Hidamari Sketch

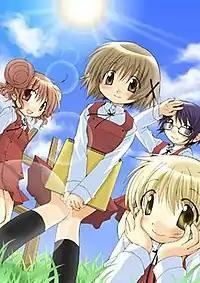
"Hidamari Sketch" main characters: Hiro (left), Yuno (center), Sae (right), and Miyako (bottom-right).

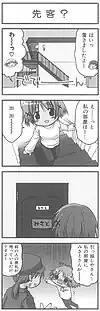
An example "yonkoma" strip from the manga

The original manga, written and illustrated by Ume Aoki, began serialization in the April 2004 issue of Houbunsha's monthly magazine "Manga Time Kirara Carat" released on February 28, 2004; a total of 155 chapters have been published as of the December 2022 issue. It is formatted in "yonkoma" (four-panel) style, with two comic strips per page and six to eight pages per chapter; the manga's story is presented in chronological order, unlike in its later anime adaptation. As of March 27, 2020, ten "tankōbon" volumes (containing 146 chapters) have been published in Japan under Houbunsha's Manga Time KR Comics imprint. On December 8, 2007, Yen Press announced that it had licensed the series for an English-language release under the title "Sunshine Sketch"; the first translated paperback volume was released in North America on June 17, 2008.